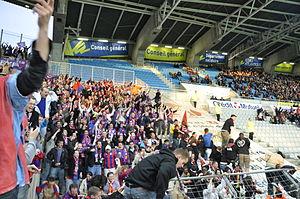
supporters caennais lors du match Nantes-Caen pour le compte de la 38ème journée de championnat de ligue 2 2009-2010
Les supporters du Stade Malherbe Caen encouragent et soutiennent le club de football français du Stade Malherbe Caen. Ce club étant un des principaux clubs de football de Normandie, les supporters du club sont originaires de toute la région.
Le Stade Malherbe Caen Calvados Basse-Normandie est un club de football français basé à Caen et fondé en 1913. Il tire son appellation du lycée Malherbe, dont il fut à l'origine une section sportive ; le lycée Malherbe porte lui-même le nom du poète François de Malherbe.